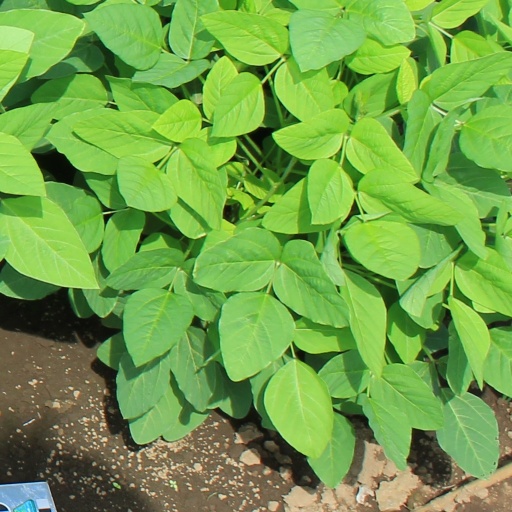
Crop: soybean